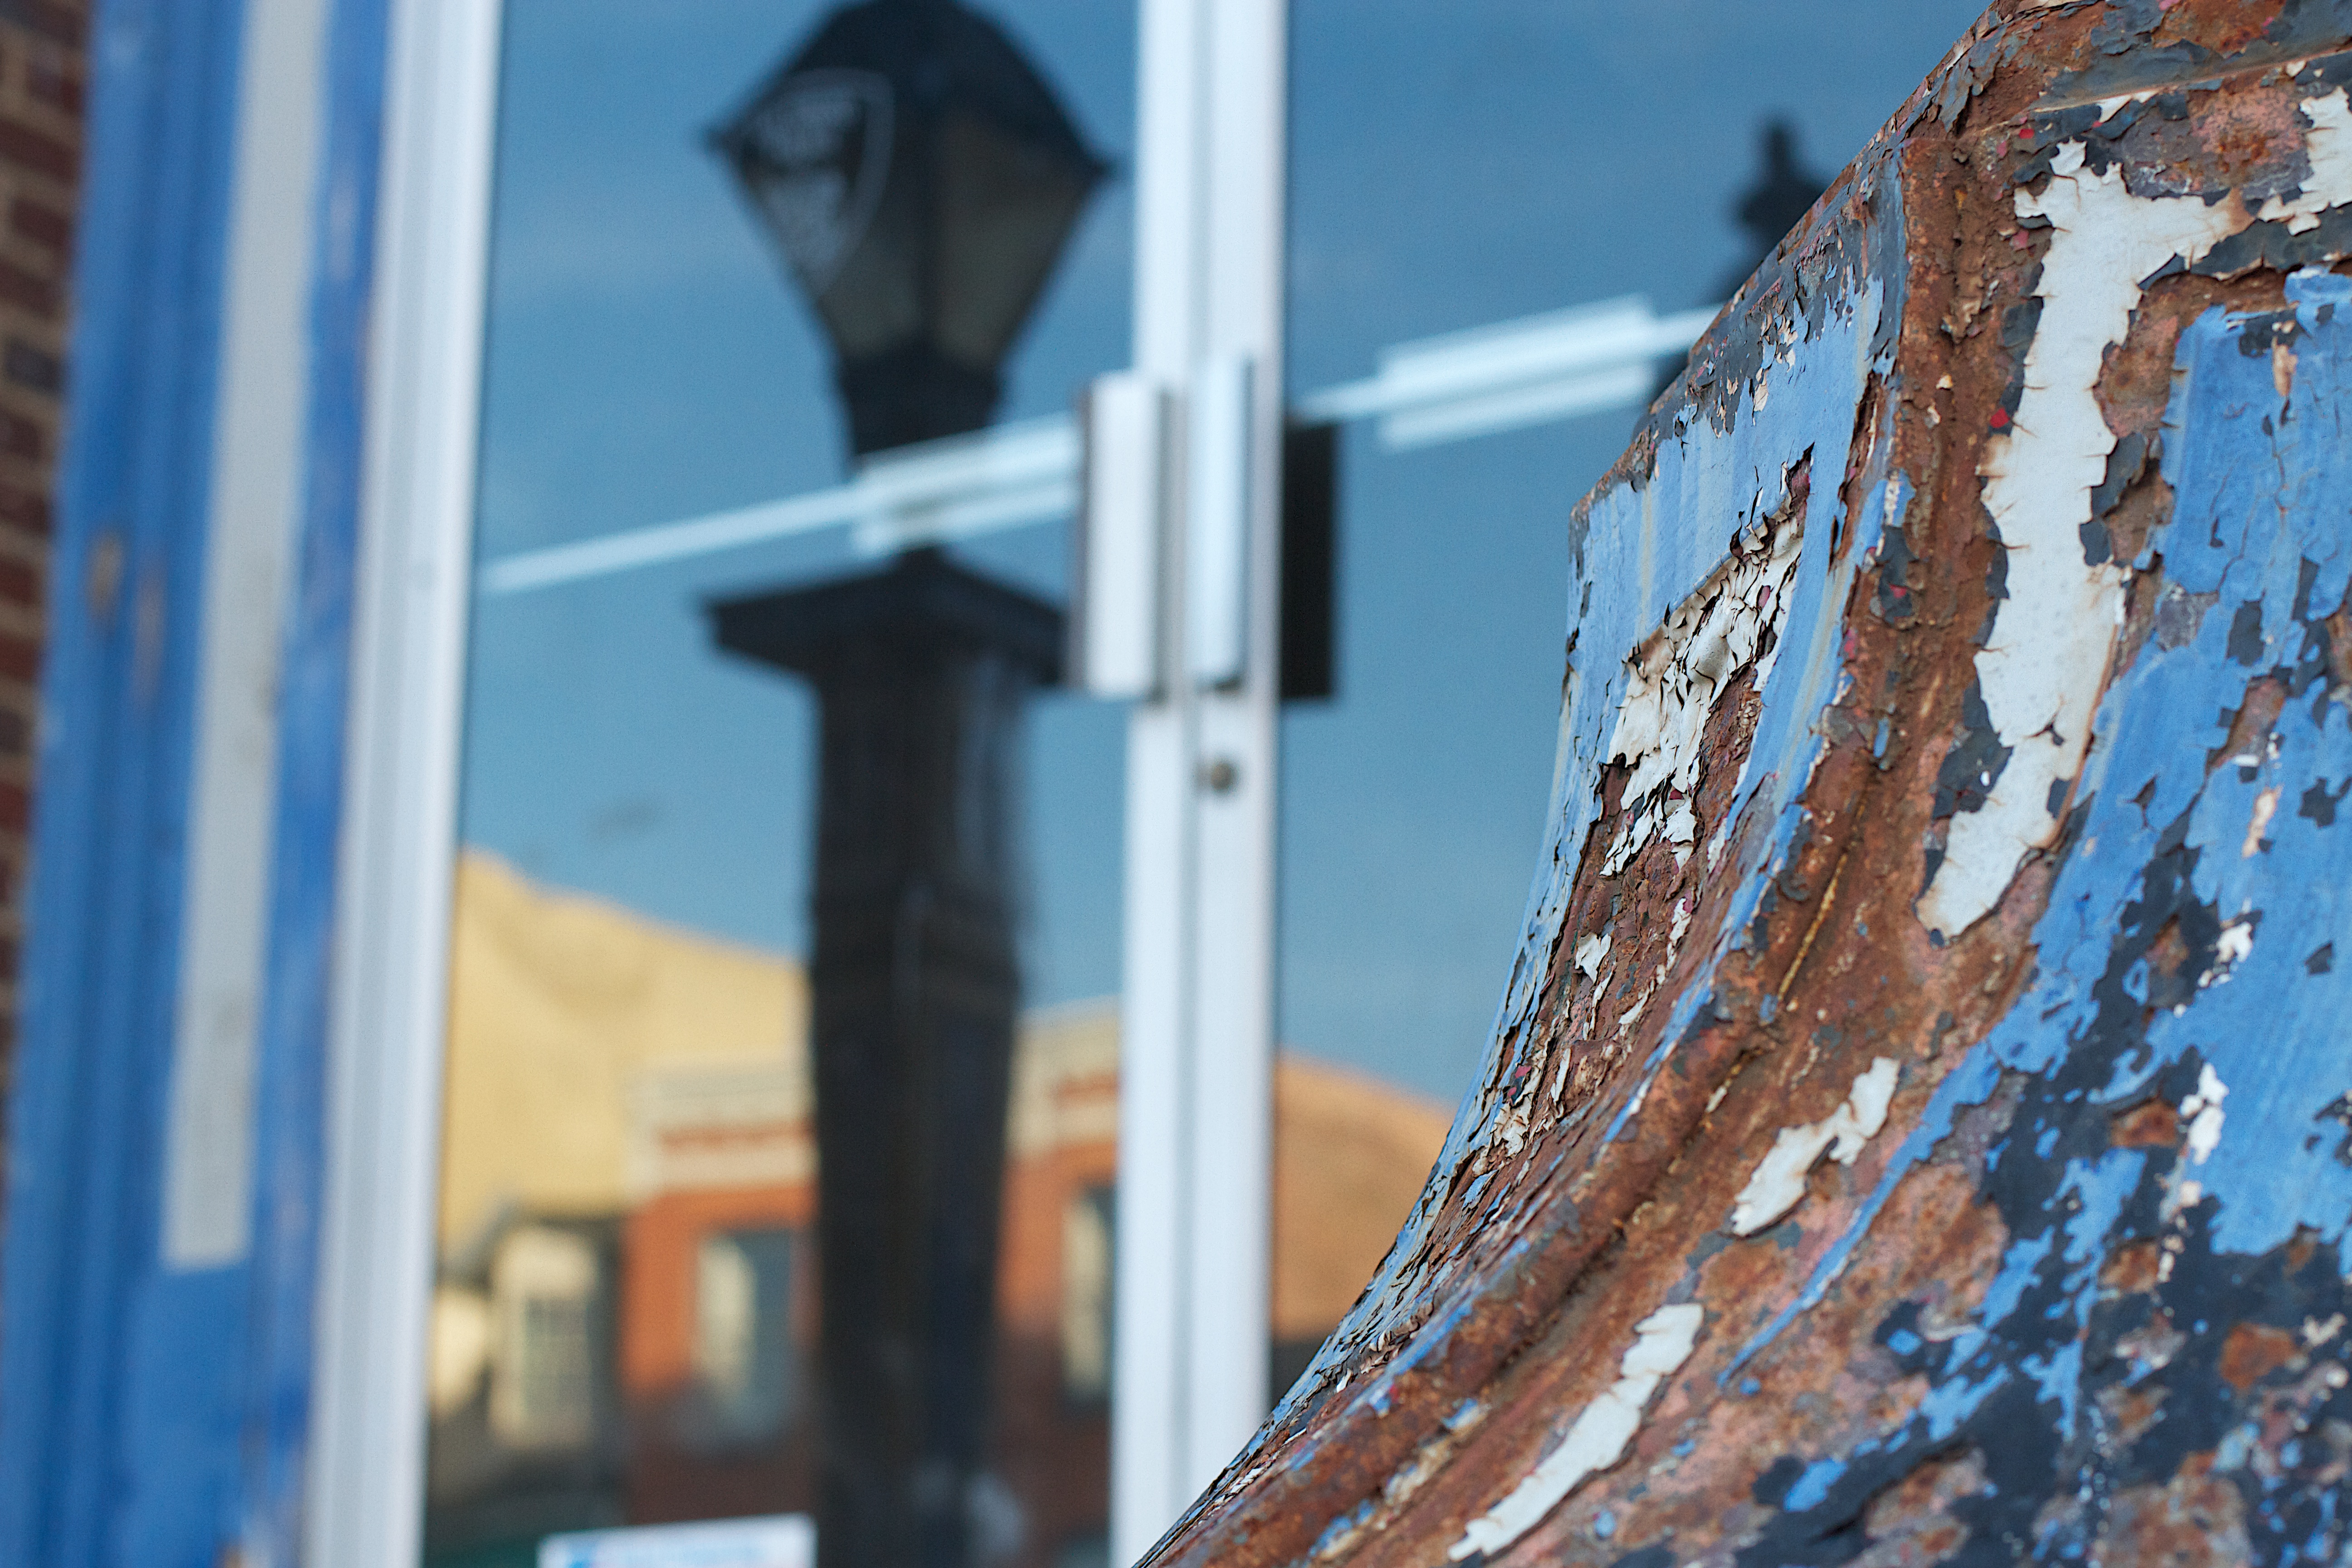
tree, winter, wood, street, window, wall, color, blue, season, urban area